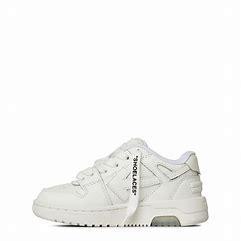
Brand: Off-White
Model: Off Out Of Office